Agnes Arnau and Her Three Suitors

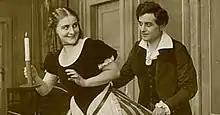

Agnes Arnau and Her Three Suitors is a 1918 German silent comedy film directed by Rudolf Biebrach and starring Henny Porten, Hermann Thimig and Kurt Ehrle.